Deer stones culture

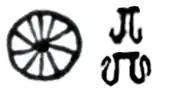
Wheels and rein hooks in deer stones petroglyphs.

Particularly in the Sayan-Altai stones, a multitude of other animals are present in deer stone imagery. One can see depictions of tigers, pigs, cows, horse-like creatures, frogs and birds. Unlike the reindeer, however, these animals are depicted in a more natural style. This lack of ornate detailing indicates the lack of supernatural importance of such animals, taking an obvious backseat against the reindeer. The animals are often paired off with one another in confrontation, e.g. a tiger confronting a horse in a much more earthly activity.